Jacob Penner

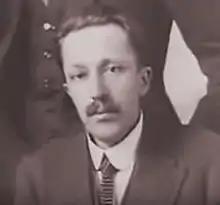
Penner as a young man

Jacob Penner (August 12, 1880 – August 28, 1965) was a popular international socialist politician in Canada. A founder of the Social Democratic Party of Canada and the Communist Party of Canada, Penner was elected to the Winnipeg city council in 1933. He would remain at that post until 1960, becoming the longest serving elected Communist city council member in North America.